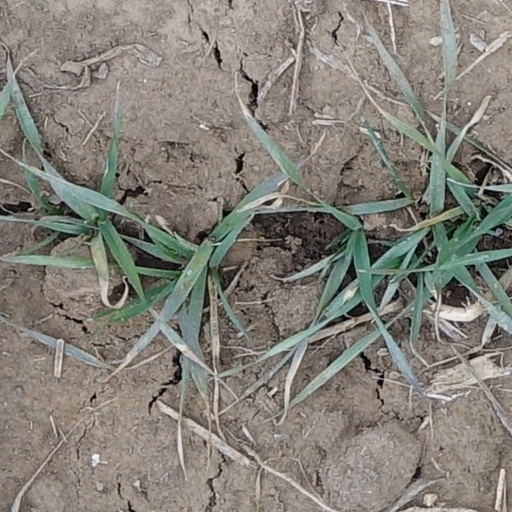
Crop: wheat